Mario & Sonic at the Olympic Games

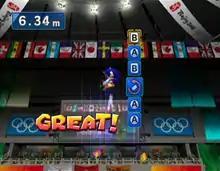
The player twists the Wii Remote and presses various buttons, as instructed, to perform tricks in the trampolining event.

"Mario & Sonic at the Olympic Games" is a collection of 24 events based on the Olympic Games. On the Wii, the events consist of using the motion sensor capabilities of the Wii Remote and Nunchuk attachment to control the actions of the on-screen character. The player moves the remote in a manner similar to the method the separate games are played in real life; for example, swinging the Wii Remote to replicate hammer throw or pulling back the remote and tilting the Nunchuk like a bow and arrow. While the Nunchuk is required for archery, it is optional for most of the events. There are also events that are more physically demanding, such as the five running events which require rapid drumming of the controller. Some aspects of the gameplay are computer controlled. For example, in table tennis the player movement is controlled by the Wii, while the swinging of the racket is controlled by the player. The DS game is the same in design, but due to lack of motion controls, its events are much less physically demanding than those on the Wii. For example, instead of drumming the controller, players have to quickly stroke the touchscreen.